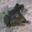
Label: frog